FlexOS

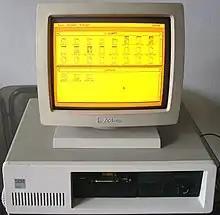
Graphics Environment Manager (GEM) Graphic User Interface (GUI) in 1985

The system optionally supported a multitasking GEM VDI for graphical applications.